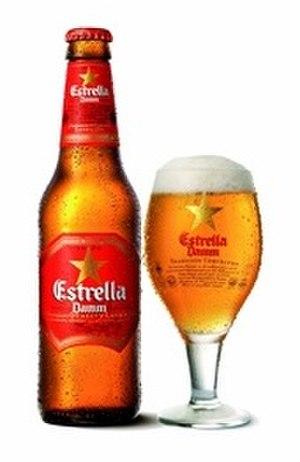
Estrella Damm est une marque de bière pils espagnole. Elle a été créée par August Kuentzmann Damm un Alsacien vivant a Barcelone en 1876.